Deutschlandfunk

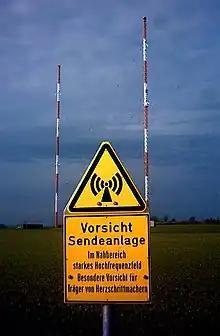
Ravensburg-Horgenzell transmitter

After reunification, negotiations between the states and the Federal Government led to a reorganization of Germany's national and international public broadcasters in which DLF lost its independence and ARD membership.